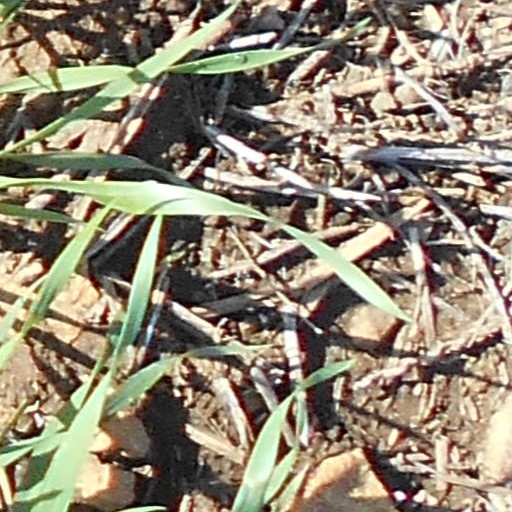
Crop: wheat